Louis Hébert (officer)

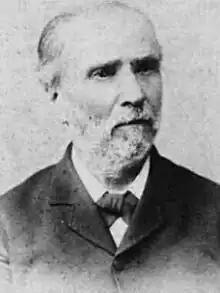

Louis Hébert (March 13, 1820 – January 20, 1901) was an American educator, civil engineer, writer and soldier who became a brigadier general in the Confederate States Army during the American Civil War.